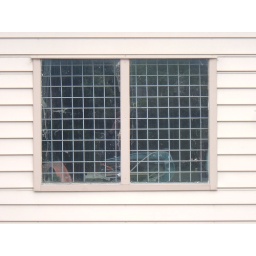
barred windows in weatherboard wall New Zealand